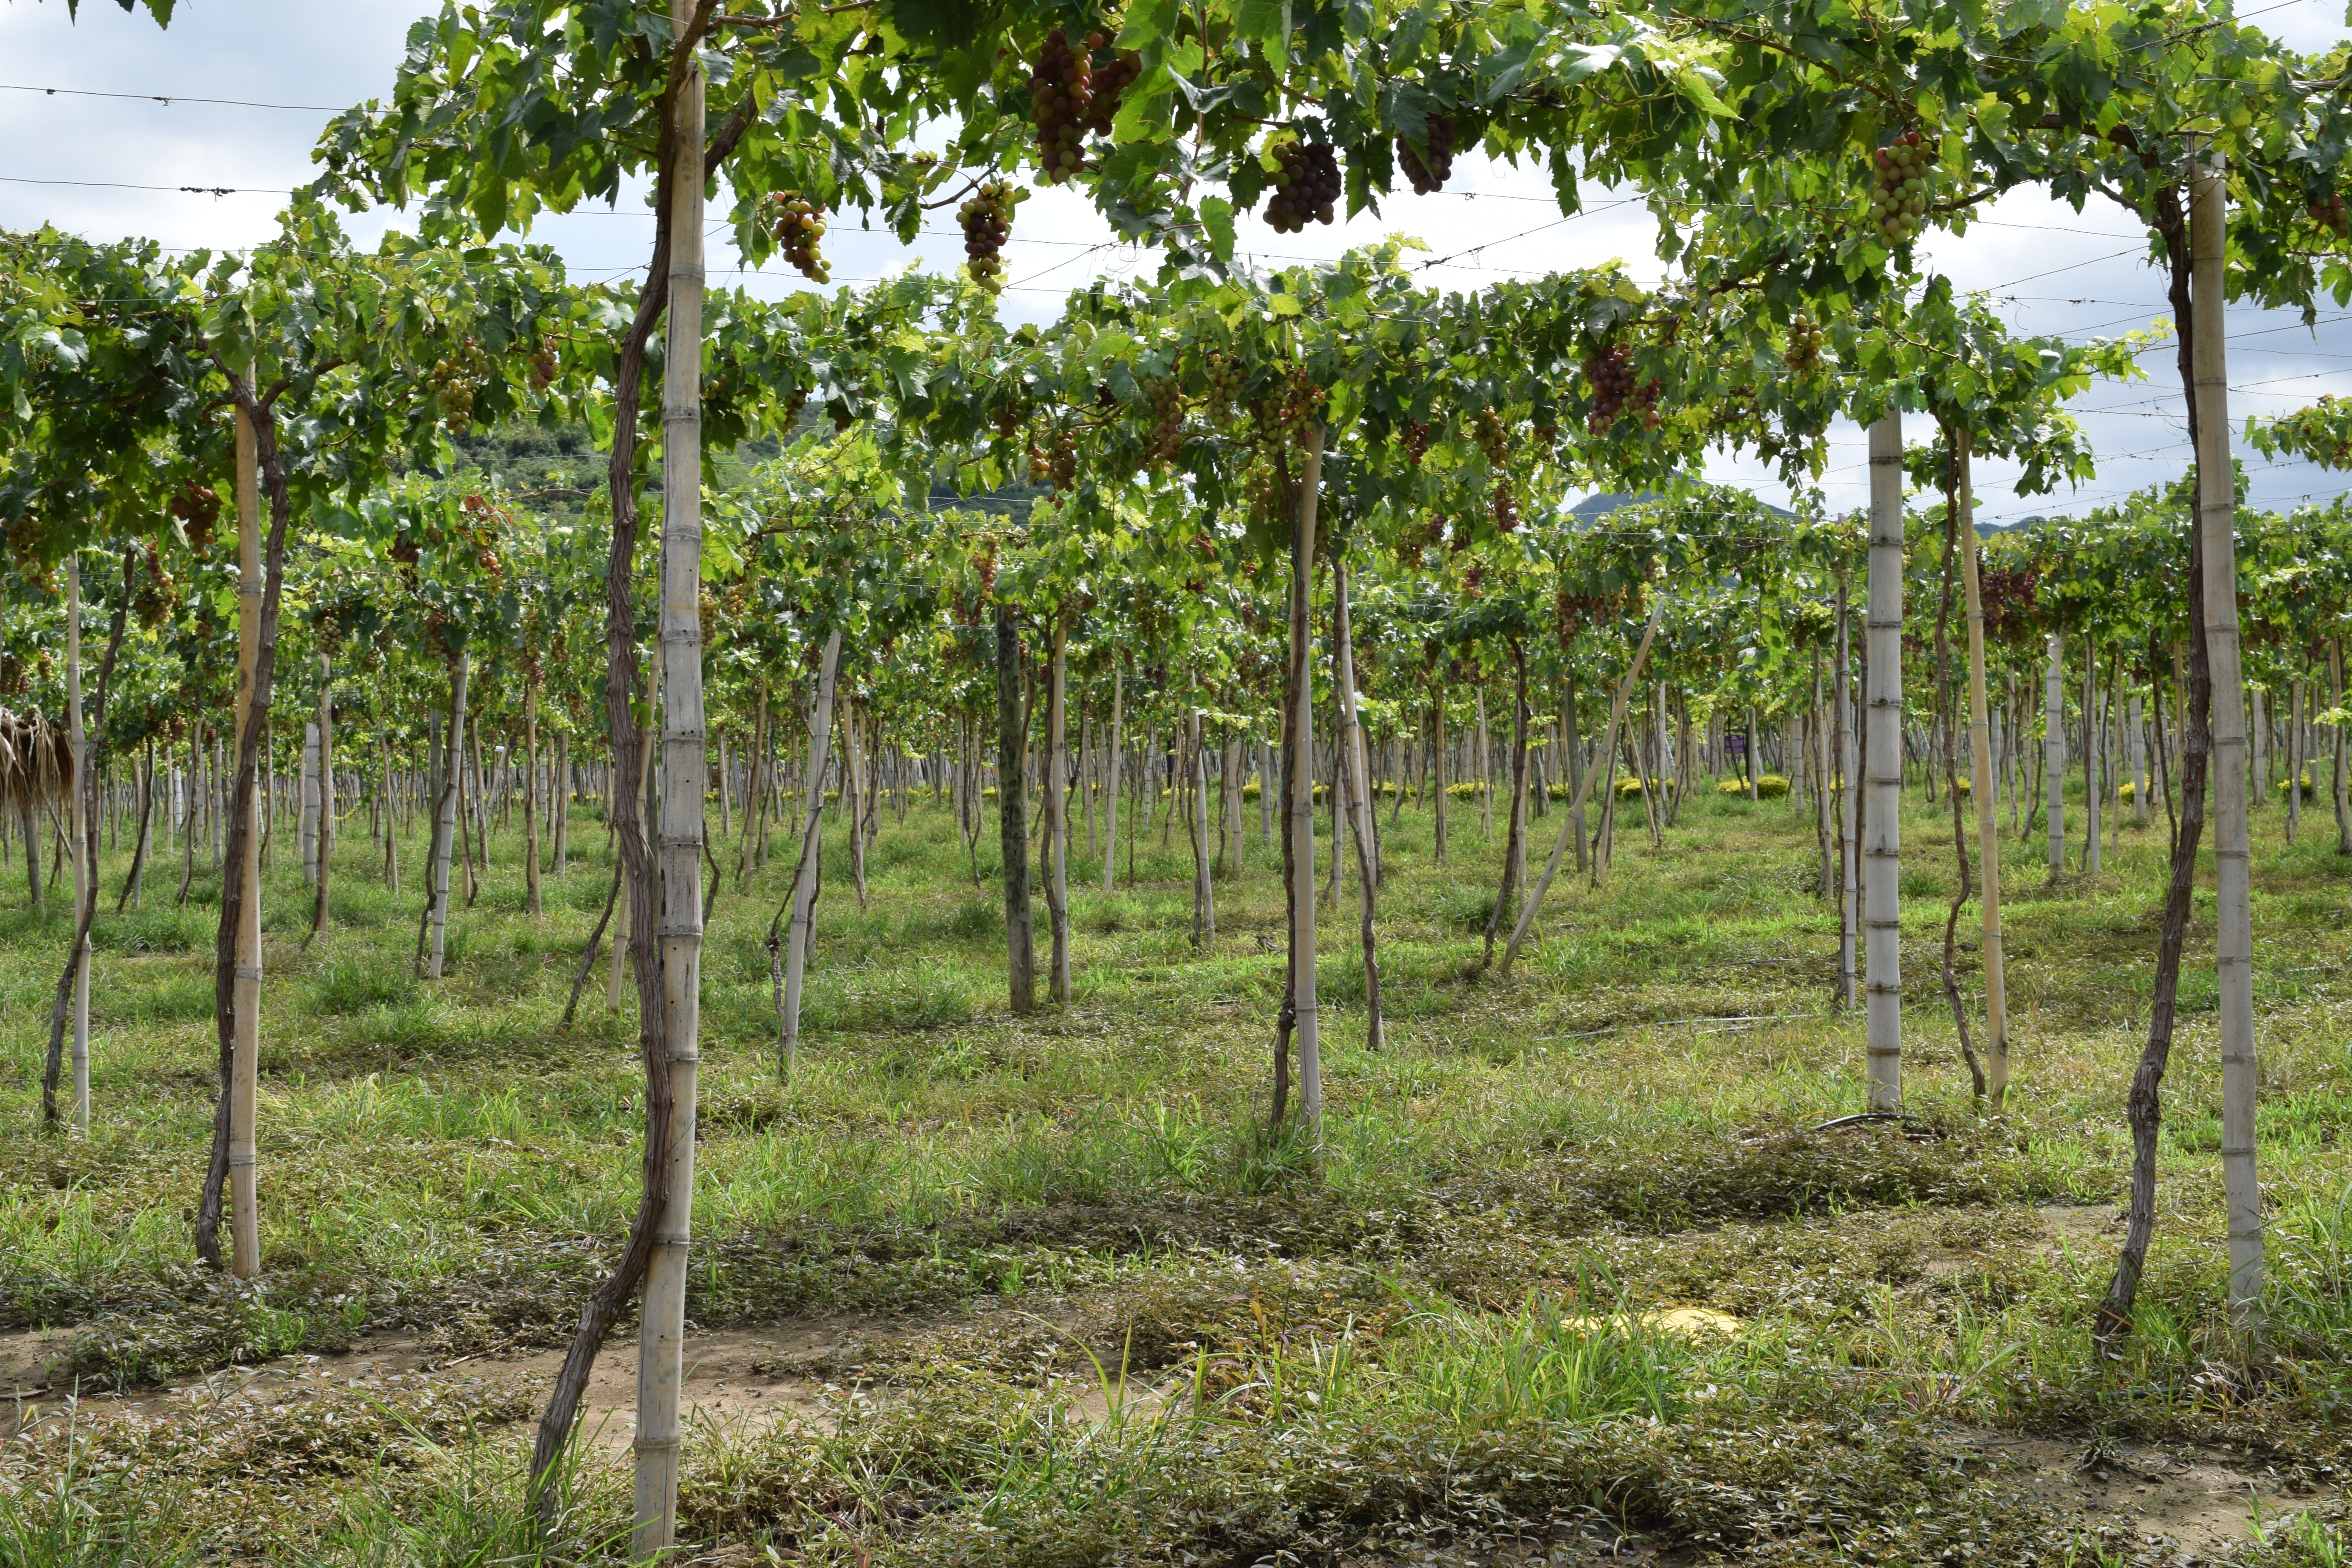
tree, plant, vine, vineyard, fruit, food, harvest, produce, soil, agriculture, cultivation, shrub, grapes, plantation, colombia, flowering plant, land plant